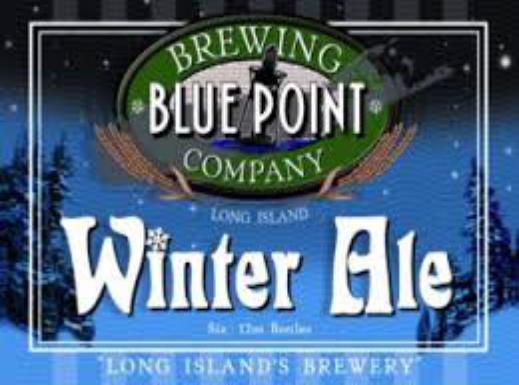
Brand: Blue Point
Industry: Others